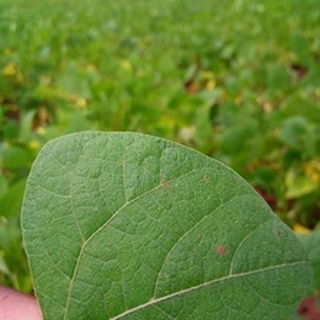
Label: healthy_bean